Michael Gomez

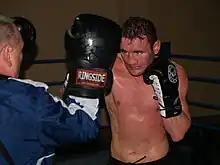
Gomez working the pads

Gomez found himself once again drawn to boxing after watching a fight between Alex Arthur and Carl Johanneson, and resumed training. In May 2007, fifteen months after his fight with McDonagh, he returned to the ring to face Daniel Thorpe at the Altrincham Leisure Centre, Manchester.